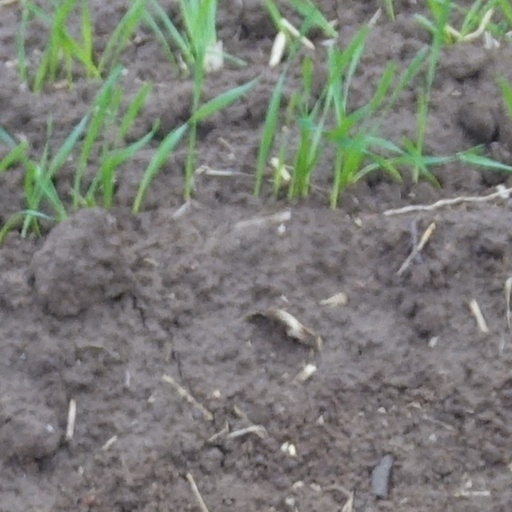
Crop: wheat